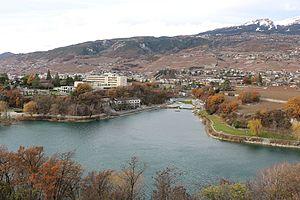
Lac de Géronde